Ford Model A (1927–1931)

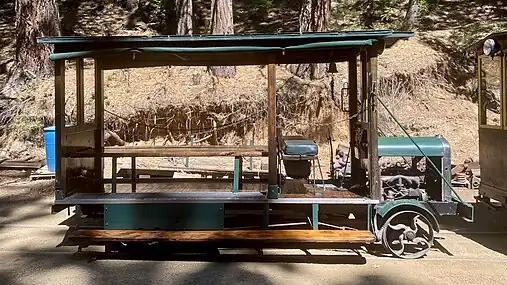
The Jenny railcar is a Ford Model A automobile converted for rail use.

The West Side Lumber Company of California converted several Model As into railcars which could carry 12 people. A few still see regular service on the Yosemite Mountain Sugar Pine Railroad, also in California, alongside Shays Nos. 10 and 15.